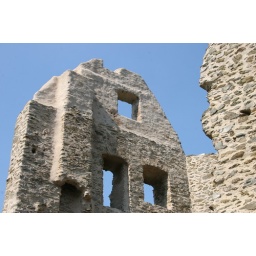
The ruined castle Freienfels near Limburg, Germany. Twice a year, the ruins and surrounding meaddows house a huge medieval fair.